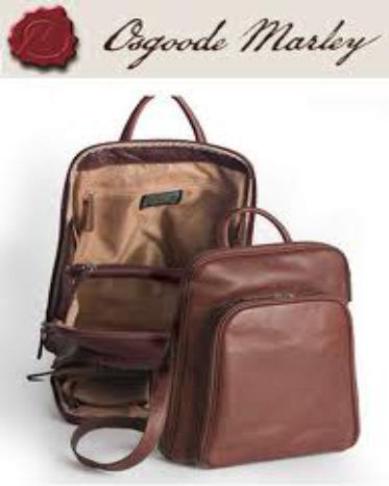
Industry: Clothes